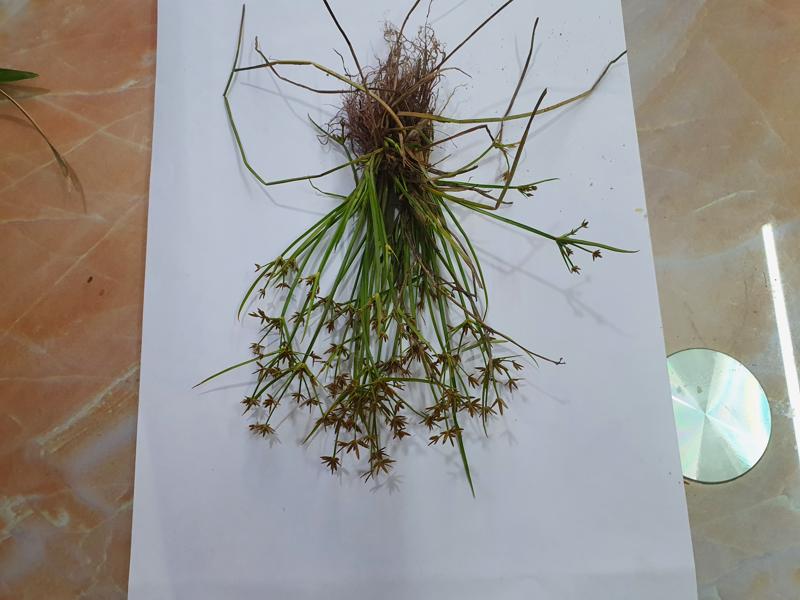
Weed species: Cyperus ochraceus